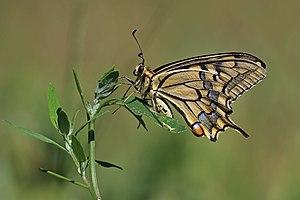
Le Machaon ou Grand porte-queue est une espèce de lépidoptères de la famille des Papilionidae. Présent dans la plupart des régions tempérées de l'hémisphère nord, ce grand papillon est particulièrement connu du grand public en Europe, où il est le Papilionidae le plus commun.